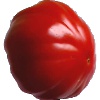
Label: Tomato 3